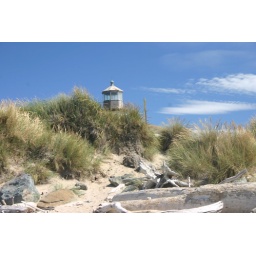
The sand around lighthouse and beach is deep and very fine. Feels good on the old feet.